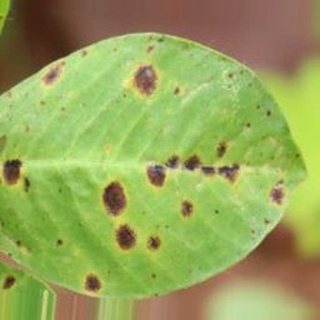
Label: groundnut_late_leaf_spot